Boys on the Side

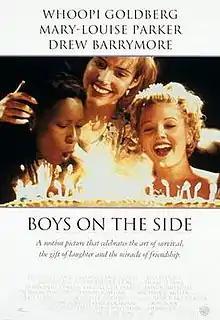
Theatrical release poster

Boys on the Side is a 1995 American comedy-drama film directed by Herbert Ross (in his final film as a director) and written by Don Roos. It stars Whoopi Goldberg, Mary-Louise Parker and Drew Barrymore.